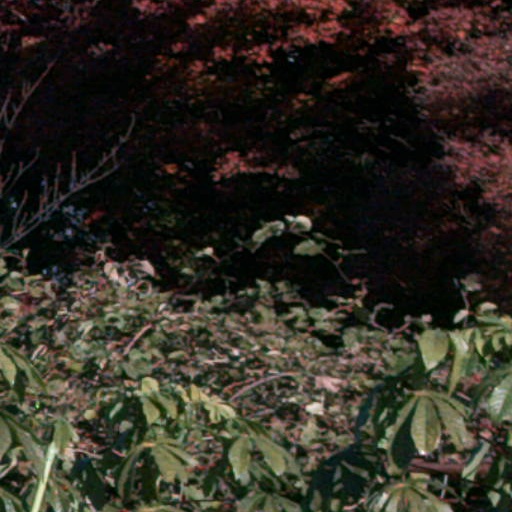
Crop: cassava